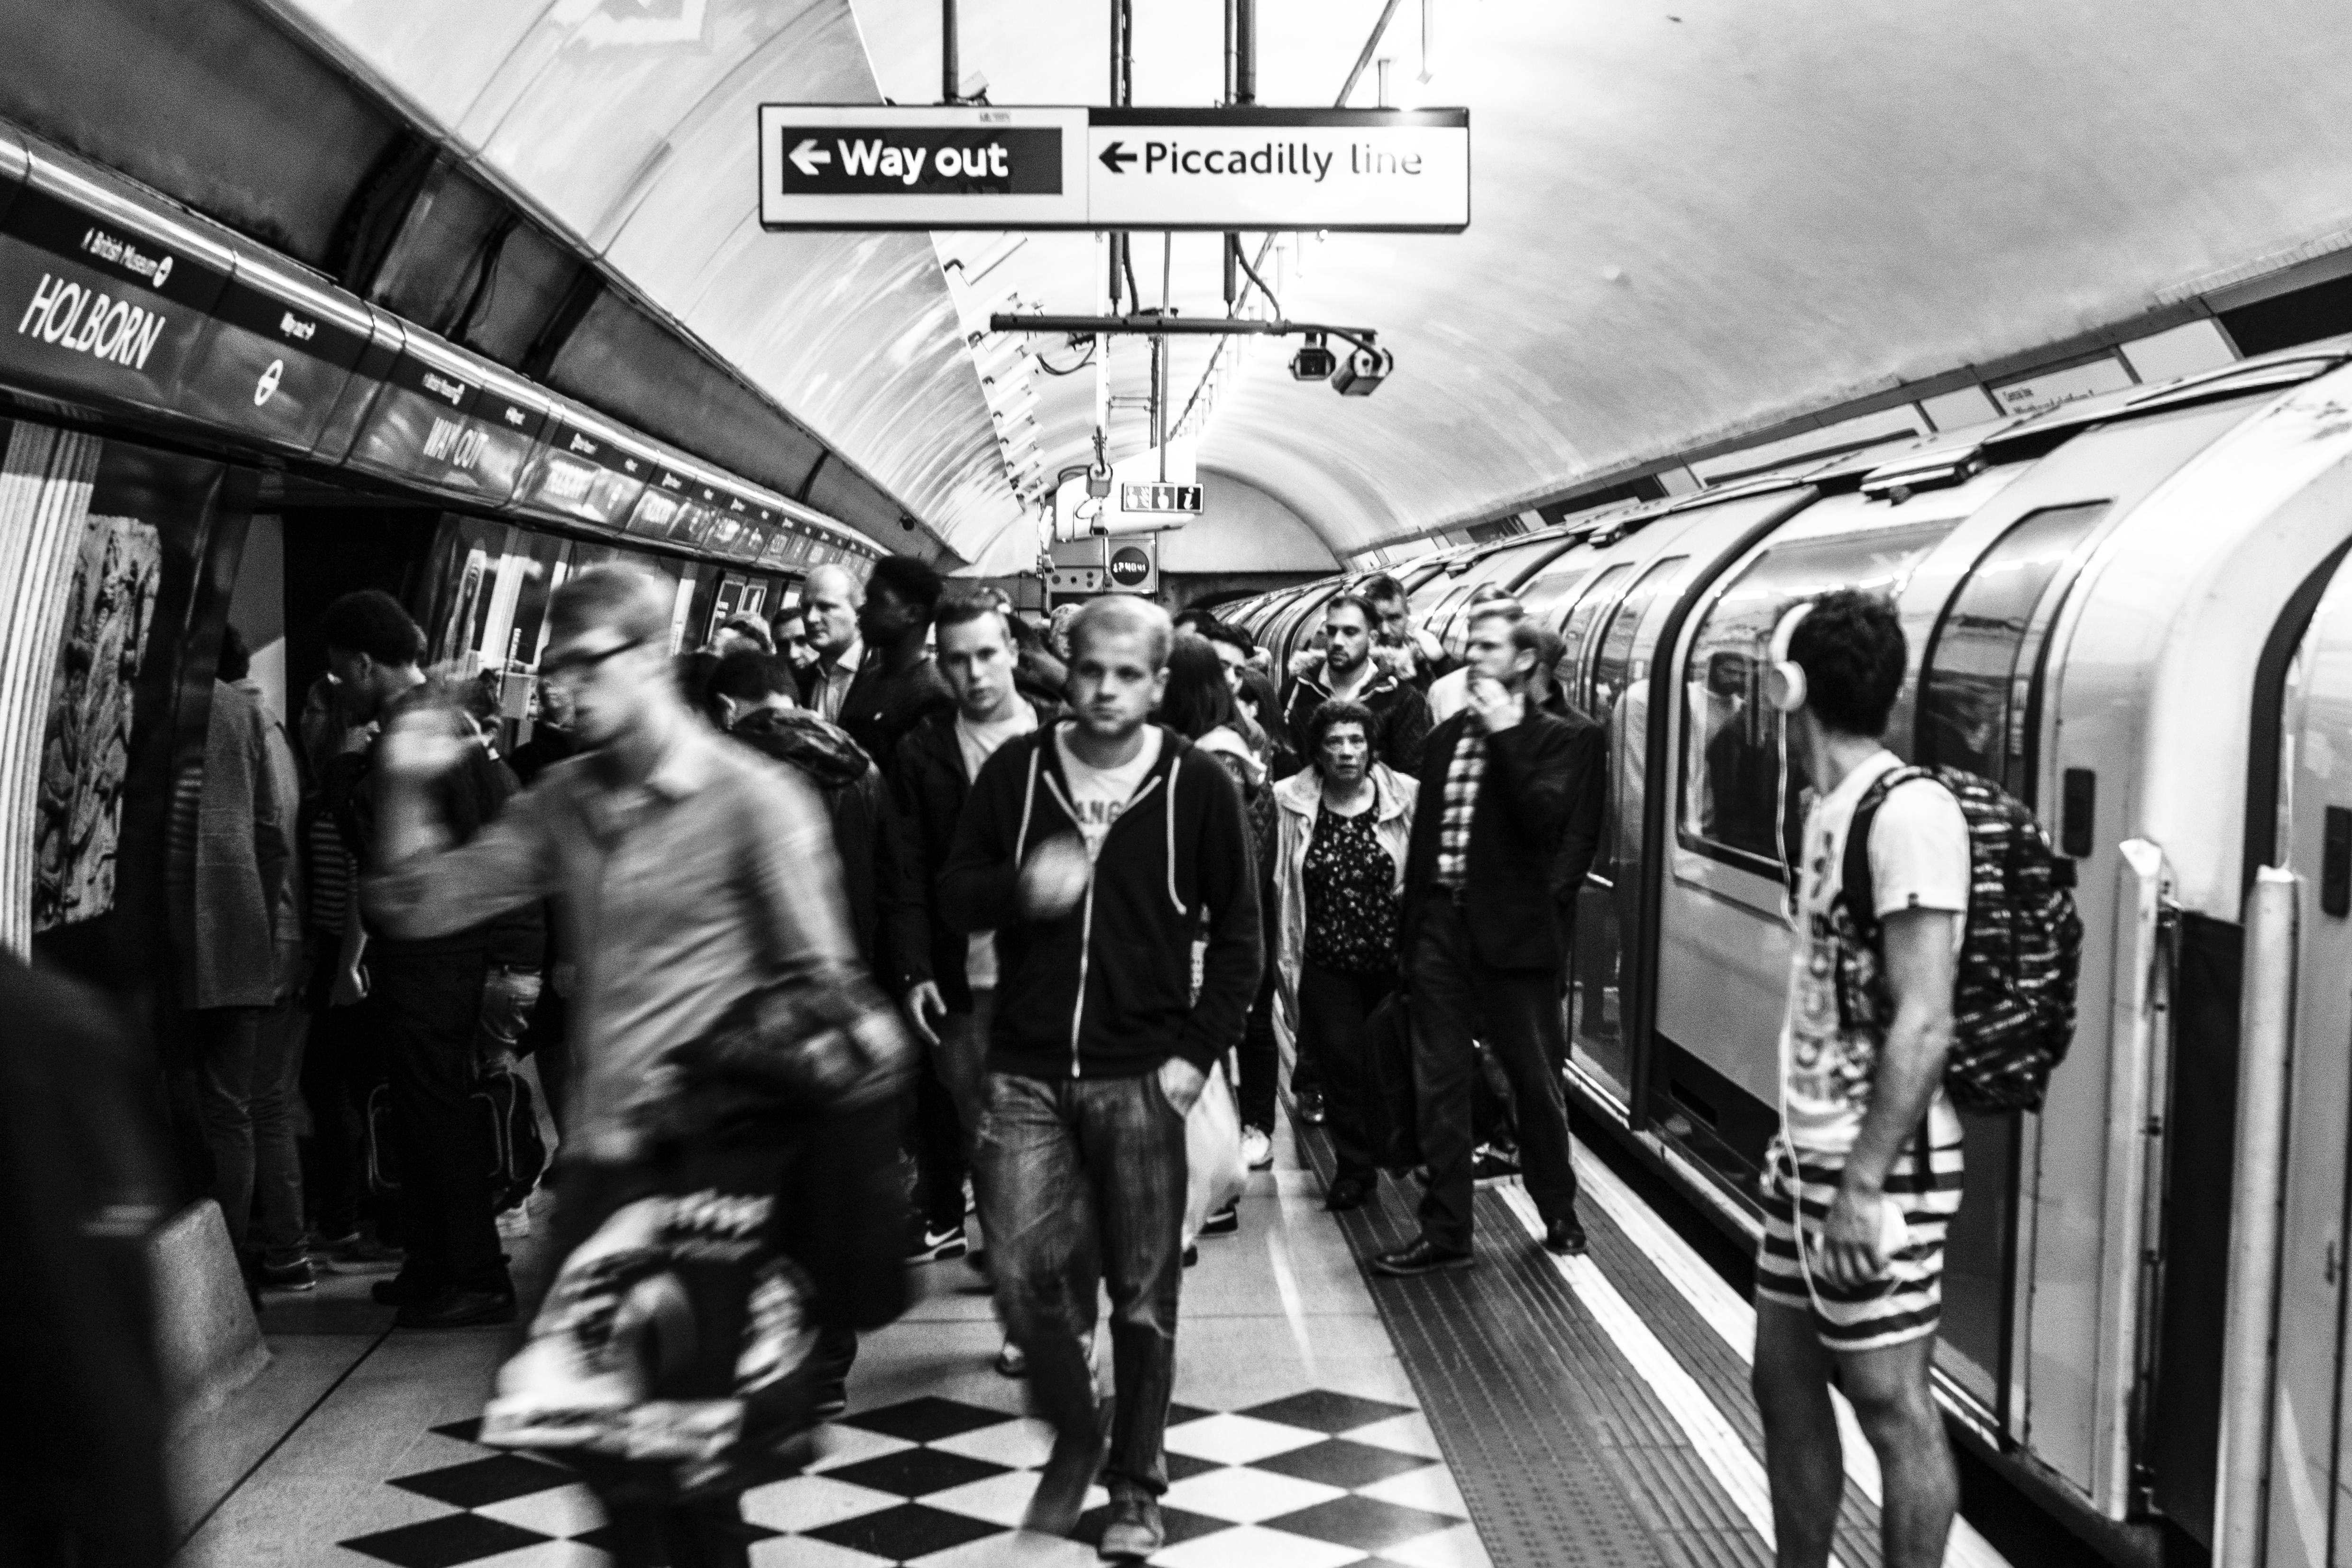
black and white, interior, city, urban, wall, tunnel, dark, underground, transport, monochrome, public transport, snapshot, corridor, wide, scene, monochrome photography